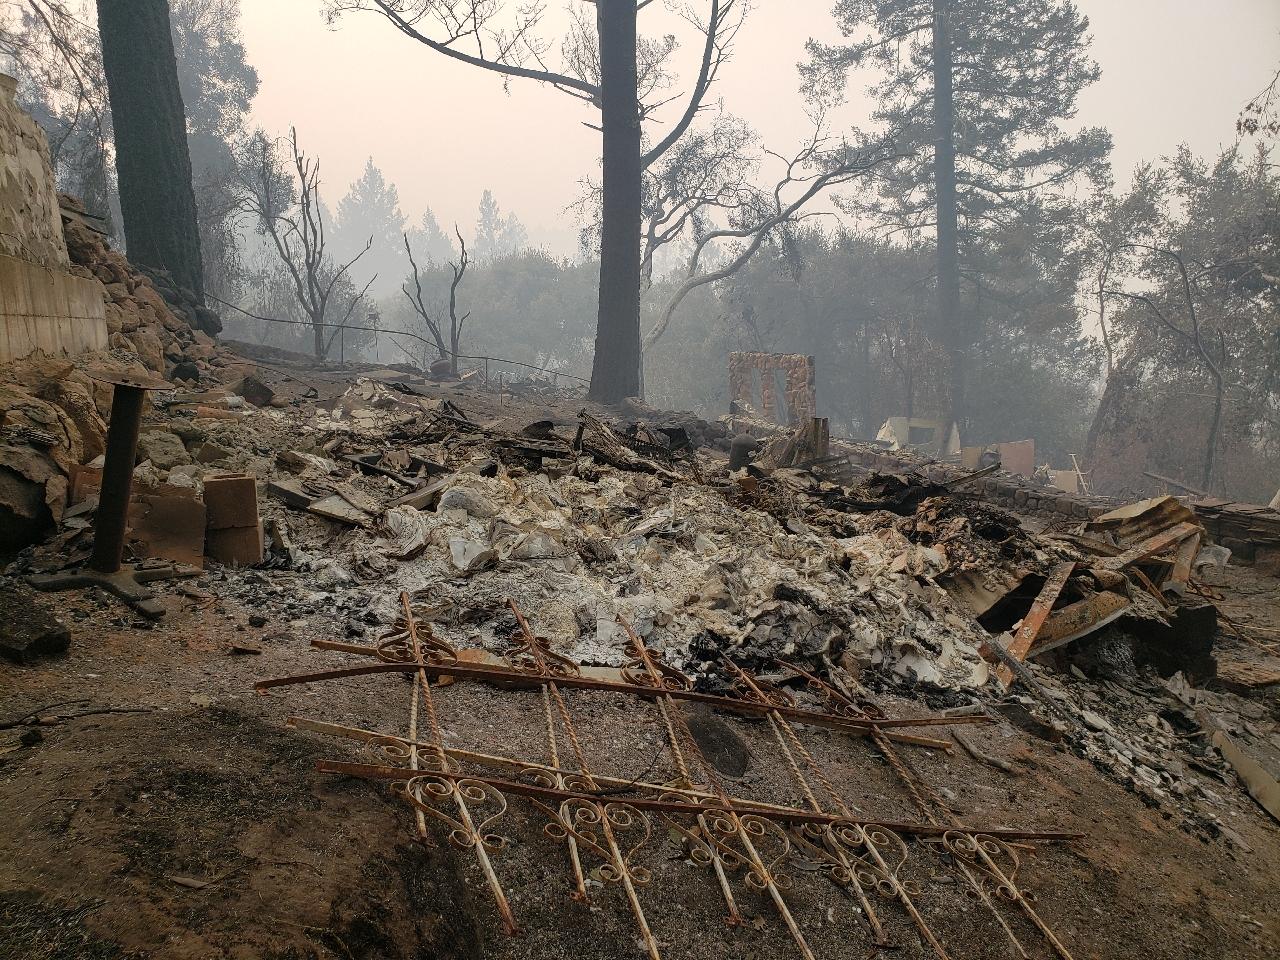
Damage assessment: destroyed